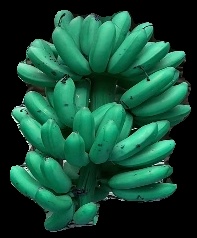
Variety: rasbale
Grade: grade1